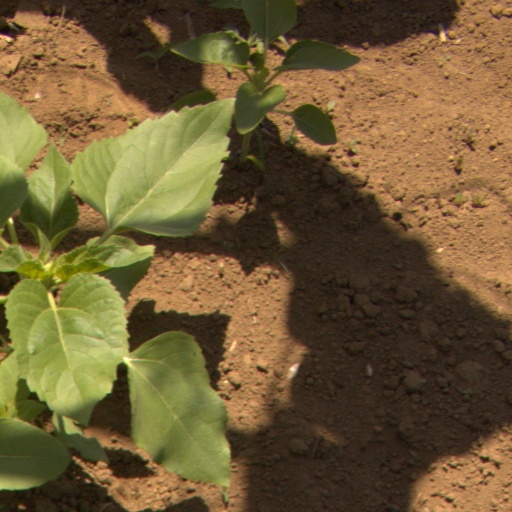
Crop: Jerusalem artichoke